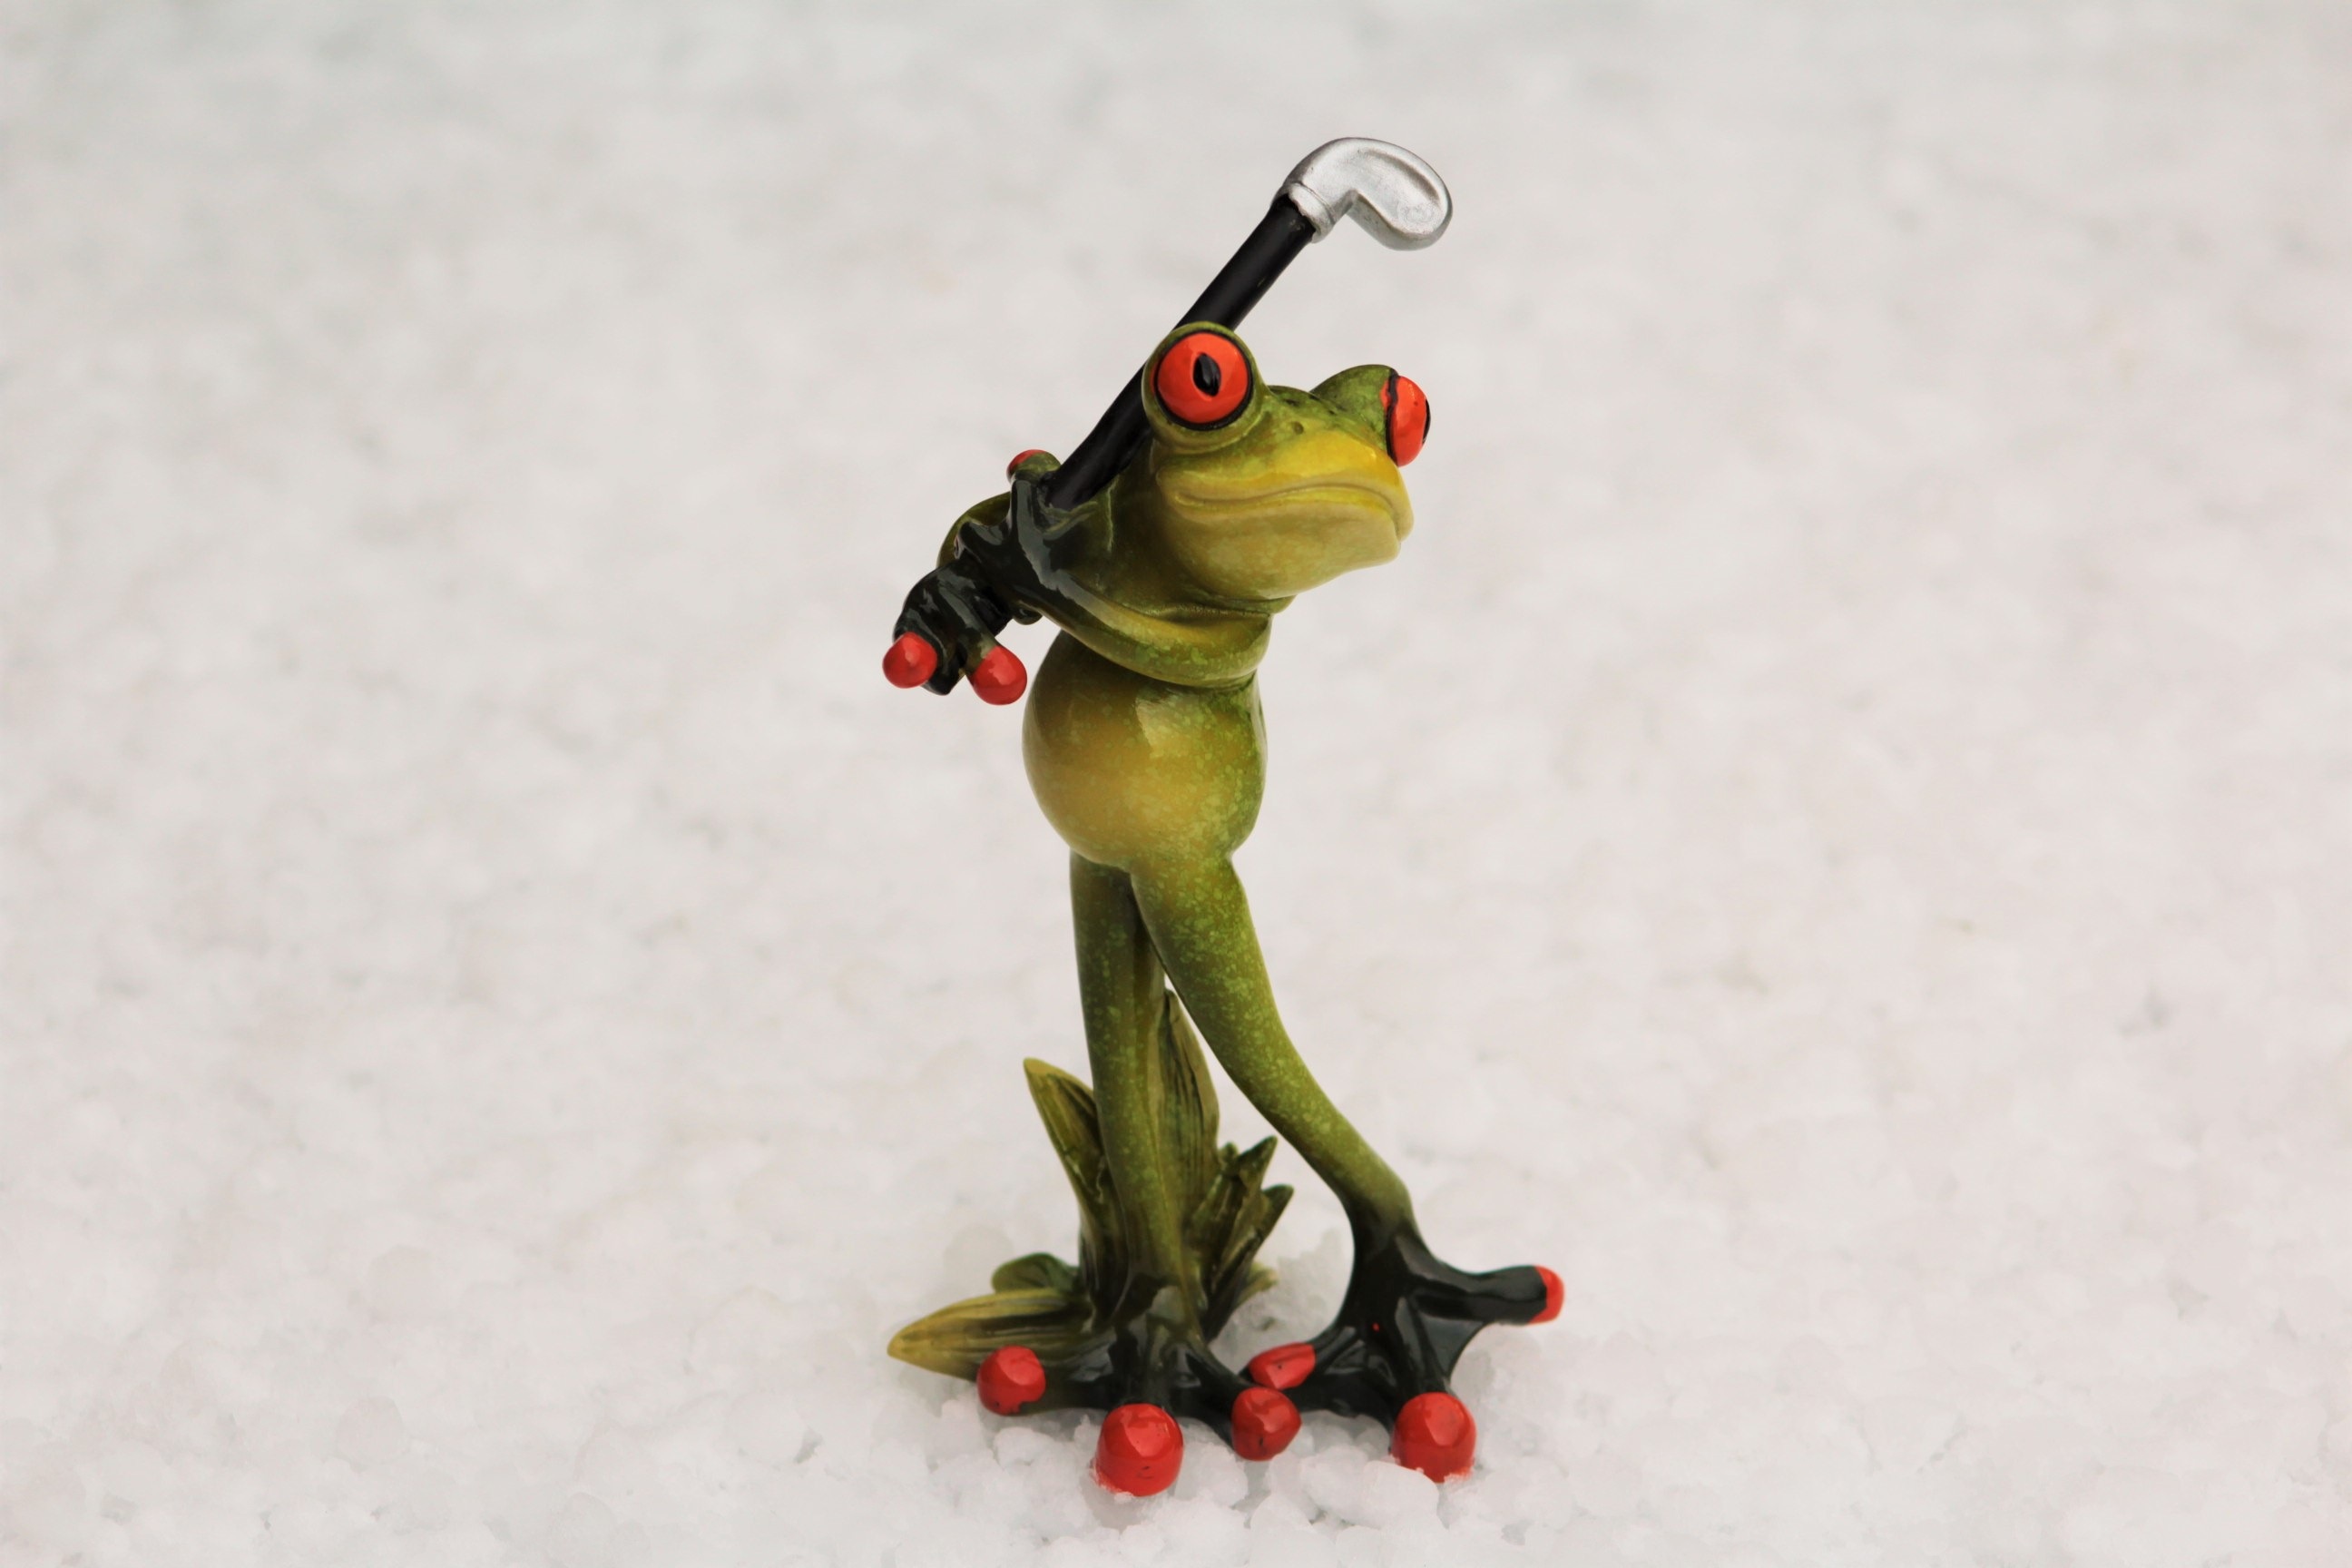
snow, cold, winter, sweet, cute, ice, decoration, red, frog, amphibian, toy, golf, miniature, sporty, figure, figurine, funny, action figure, figures, crystals, green frog, golf clubs, army men